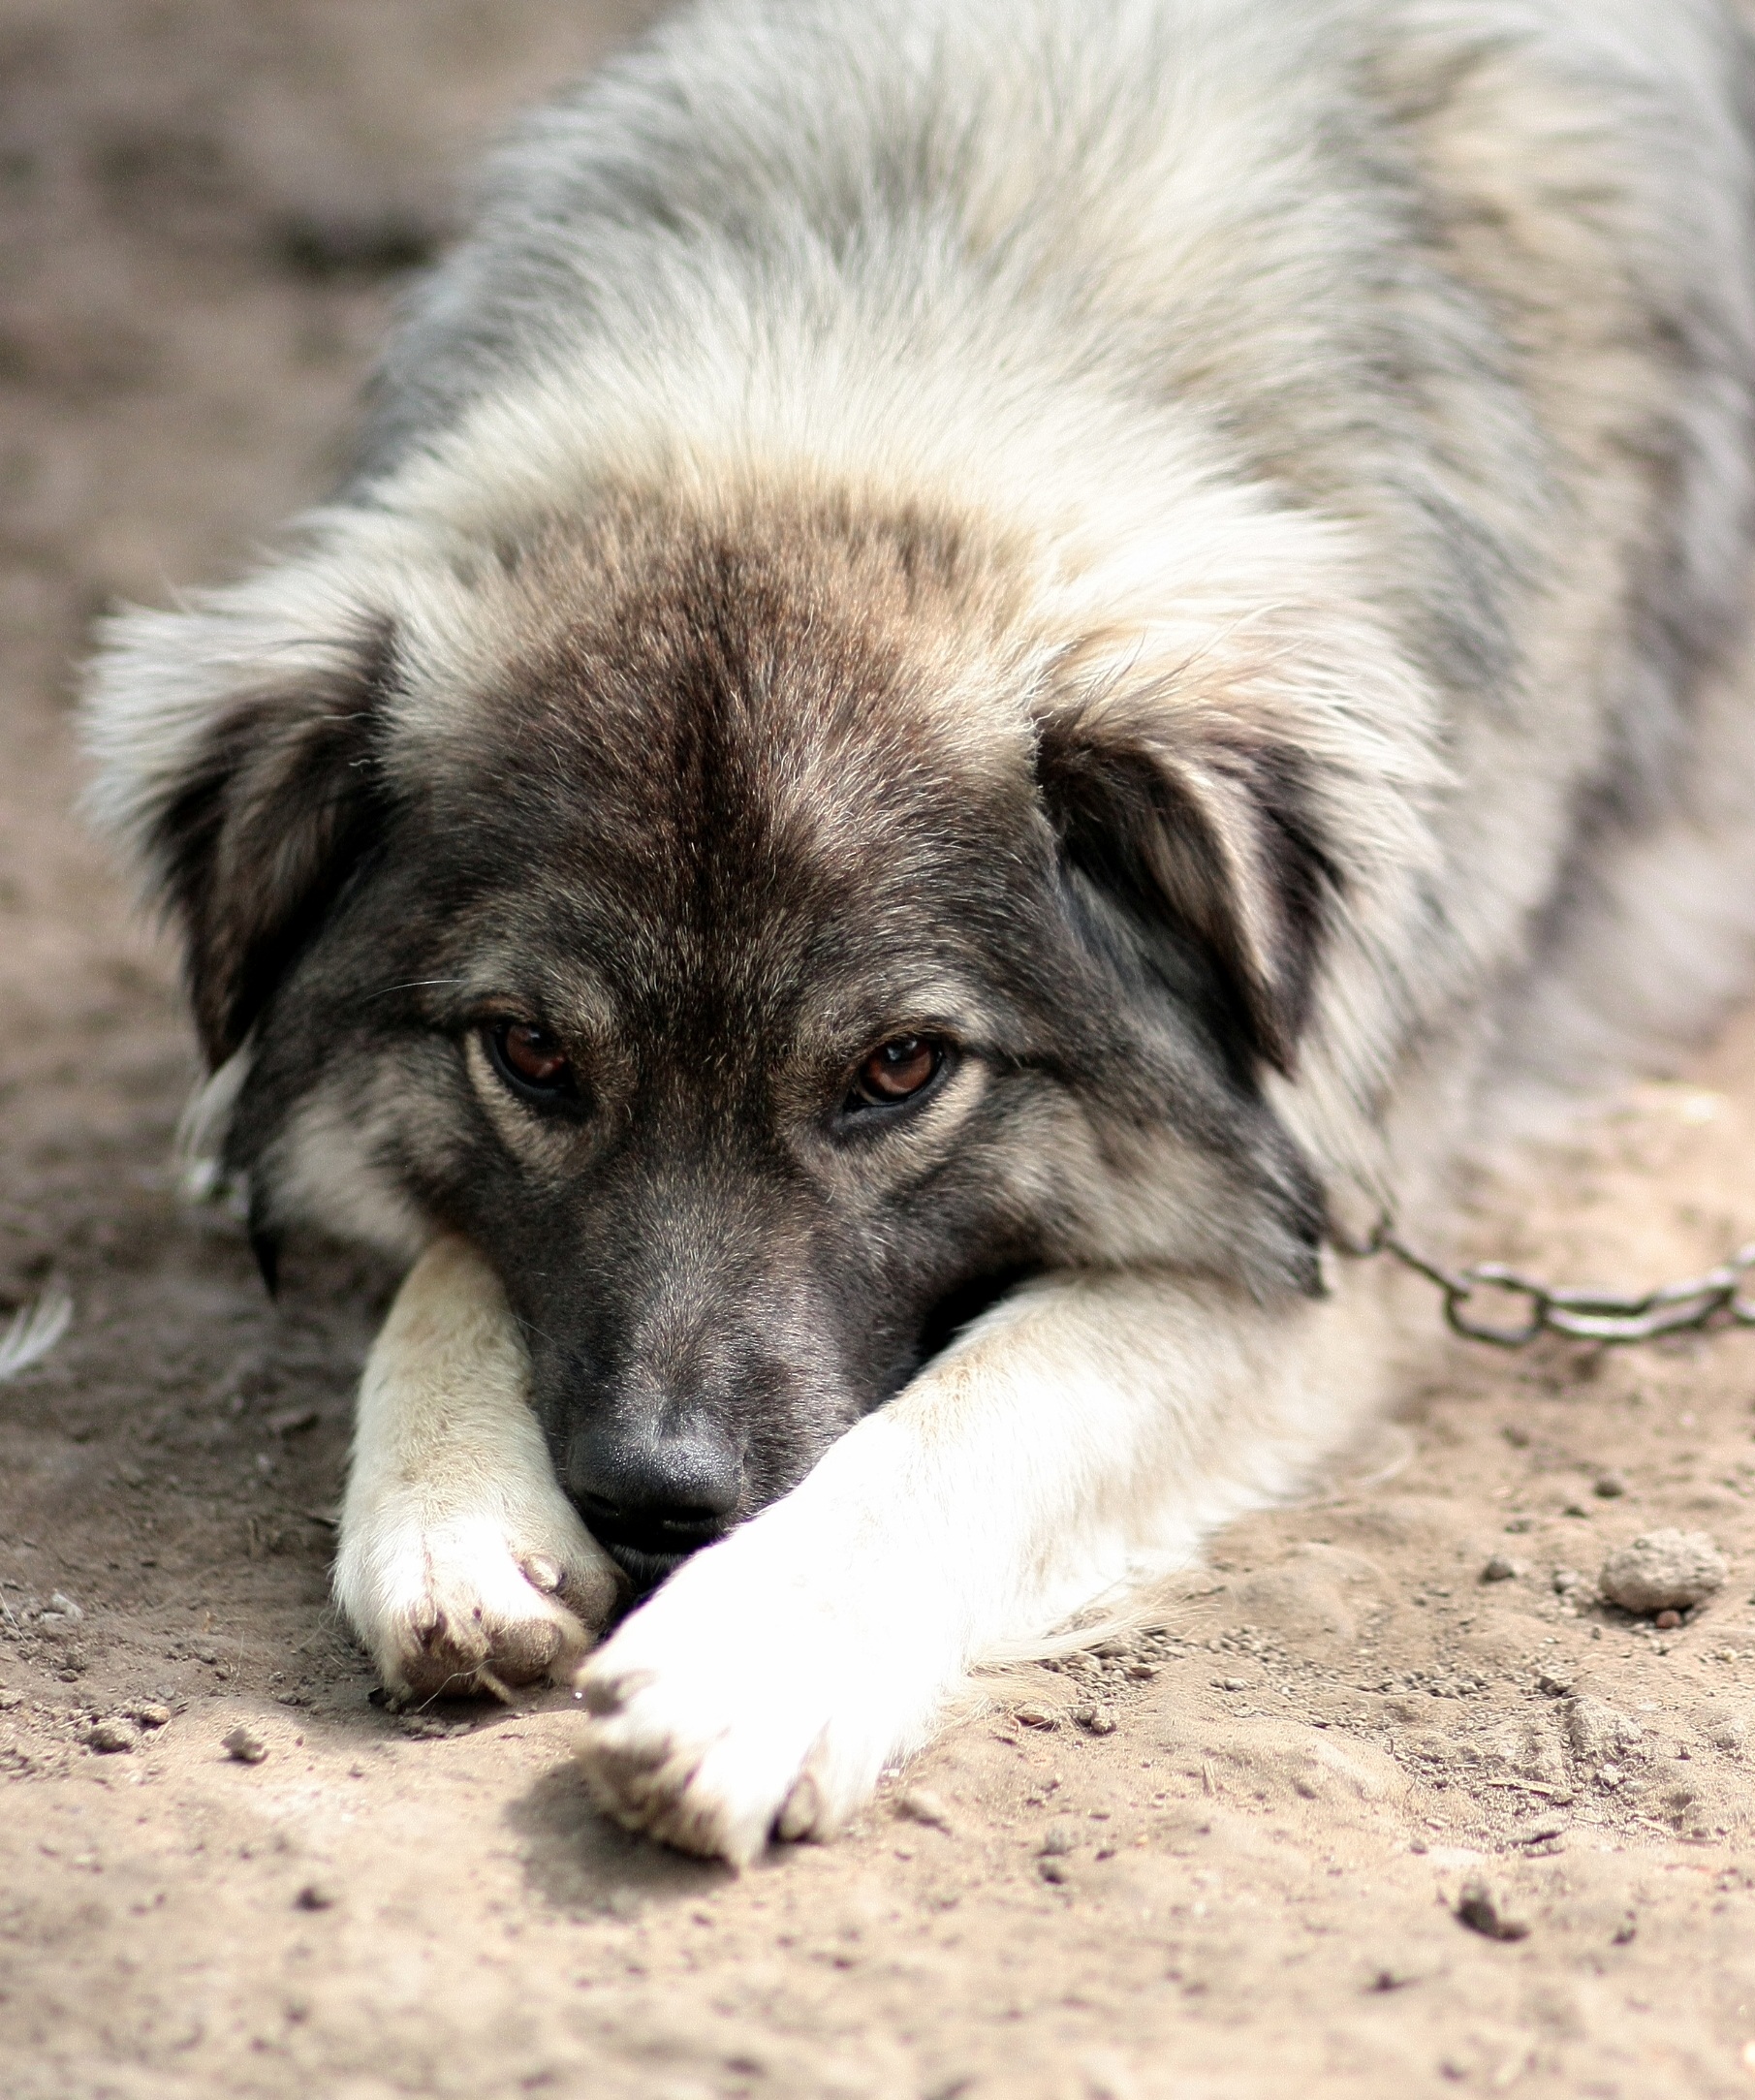
chain, puppy, dog, sadness, mammal, black, leash, vertebrate, dog breed, while coming, street dog, dog like mammal, carnivoran, dog breed group, greenland dog, dog crossbreeds, caucasian shepherd dog, sarplaninac, estrela mountain dog